Nex' Town

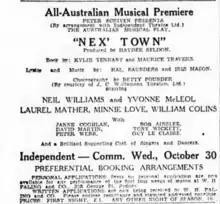
SMH 2 Oct 1957

The story of a travelling road show who get stranded in Youanmi, a small Western Australia gold town.